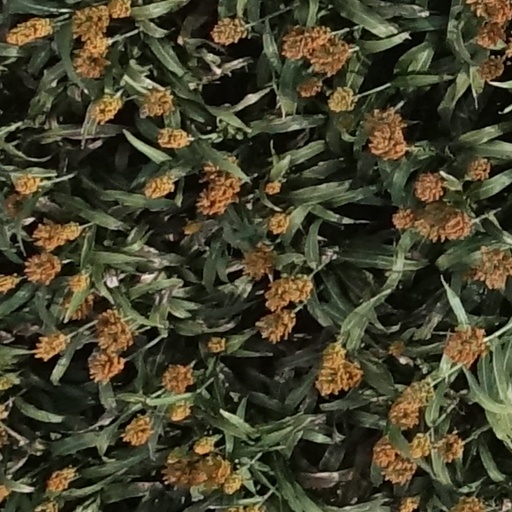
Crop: sorghum